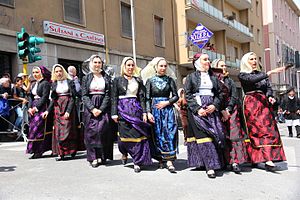
Paulilatino
Paulilatino er en by og en kommune i provinsen Oristano i regionen Sardinien i Italien. Byen ligger i 280 meters højde og har 2.234 indbyggere. Kommunen har et areal på 103,85 km² og grænser til kommunerne Abbasanta, Bauladu, Bonarcado, Fordongianus, Ghilarza, Santu Lussurgiu, Solarussa, Villanova Truschedu og Zerfaliu.